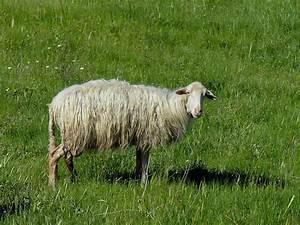
sheep